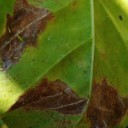
Label: Miner